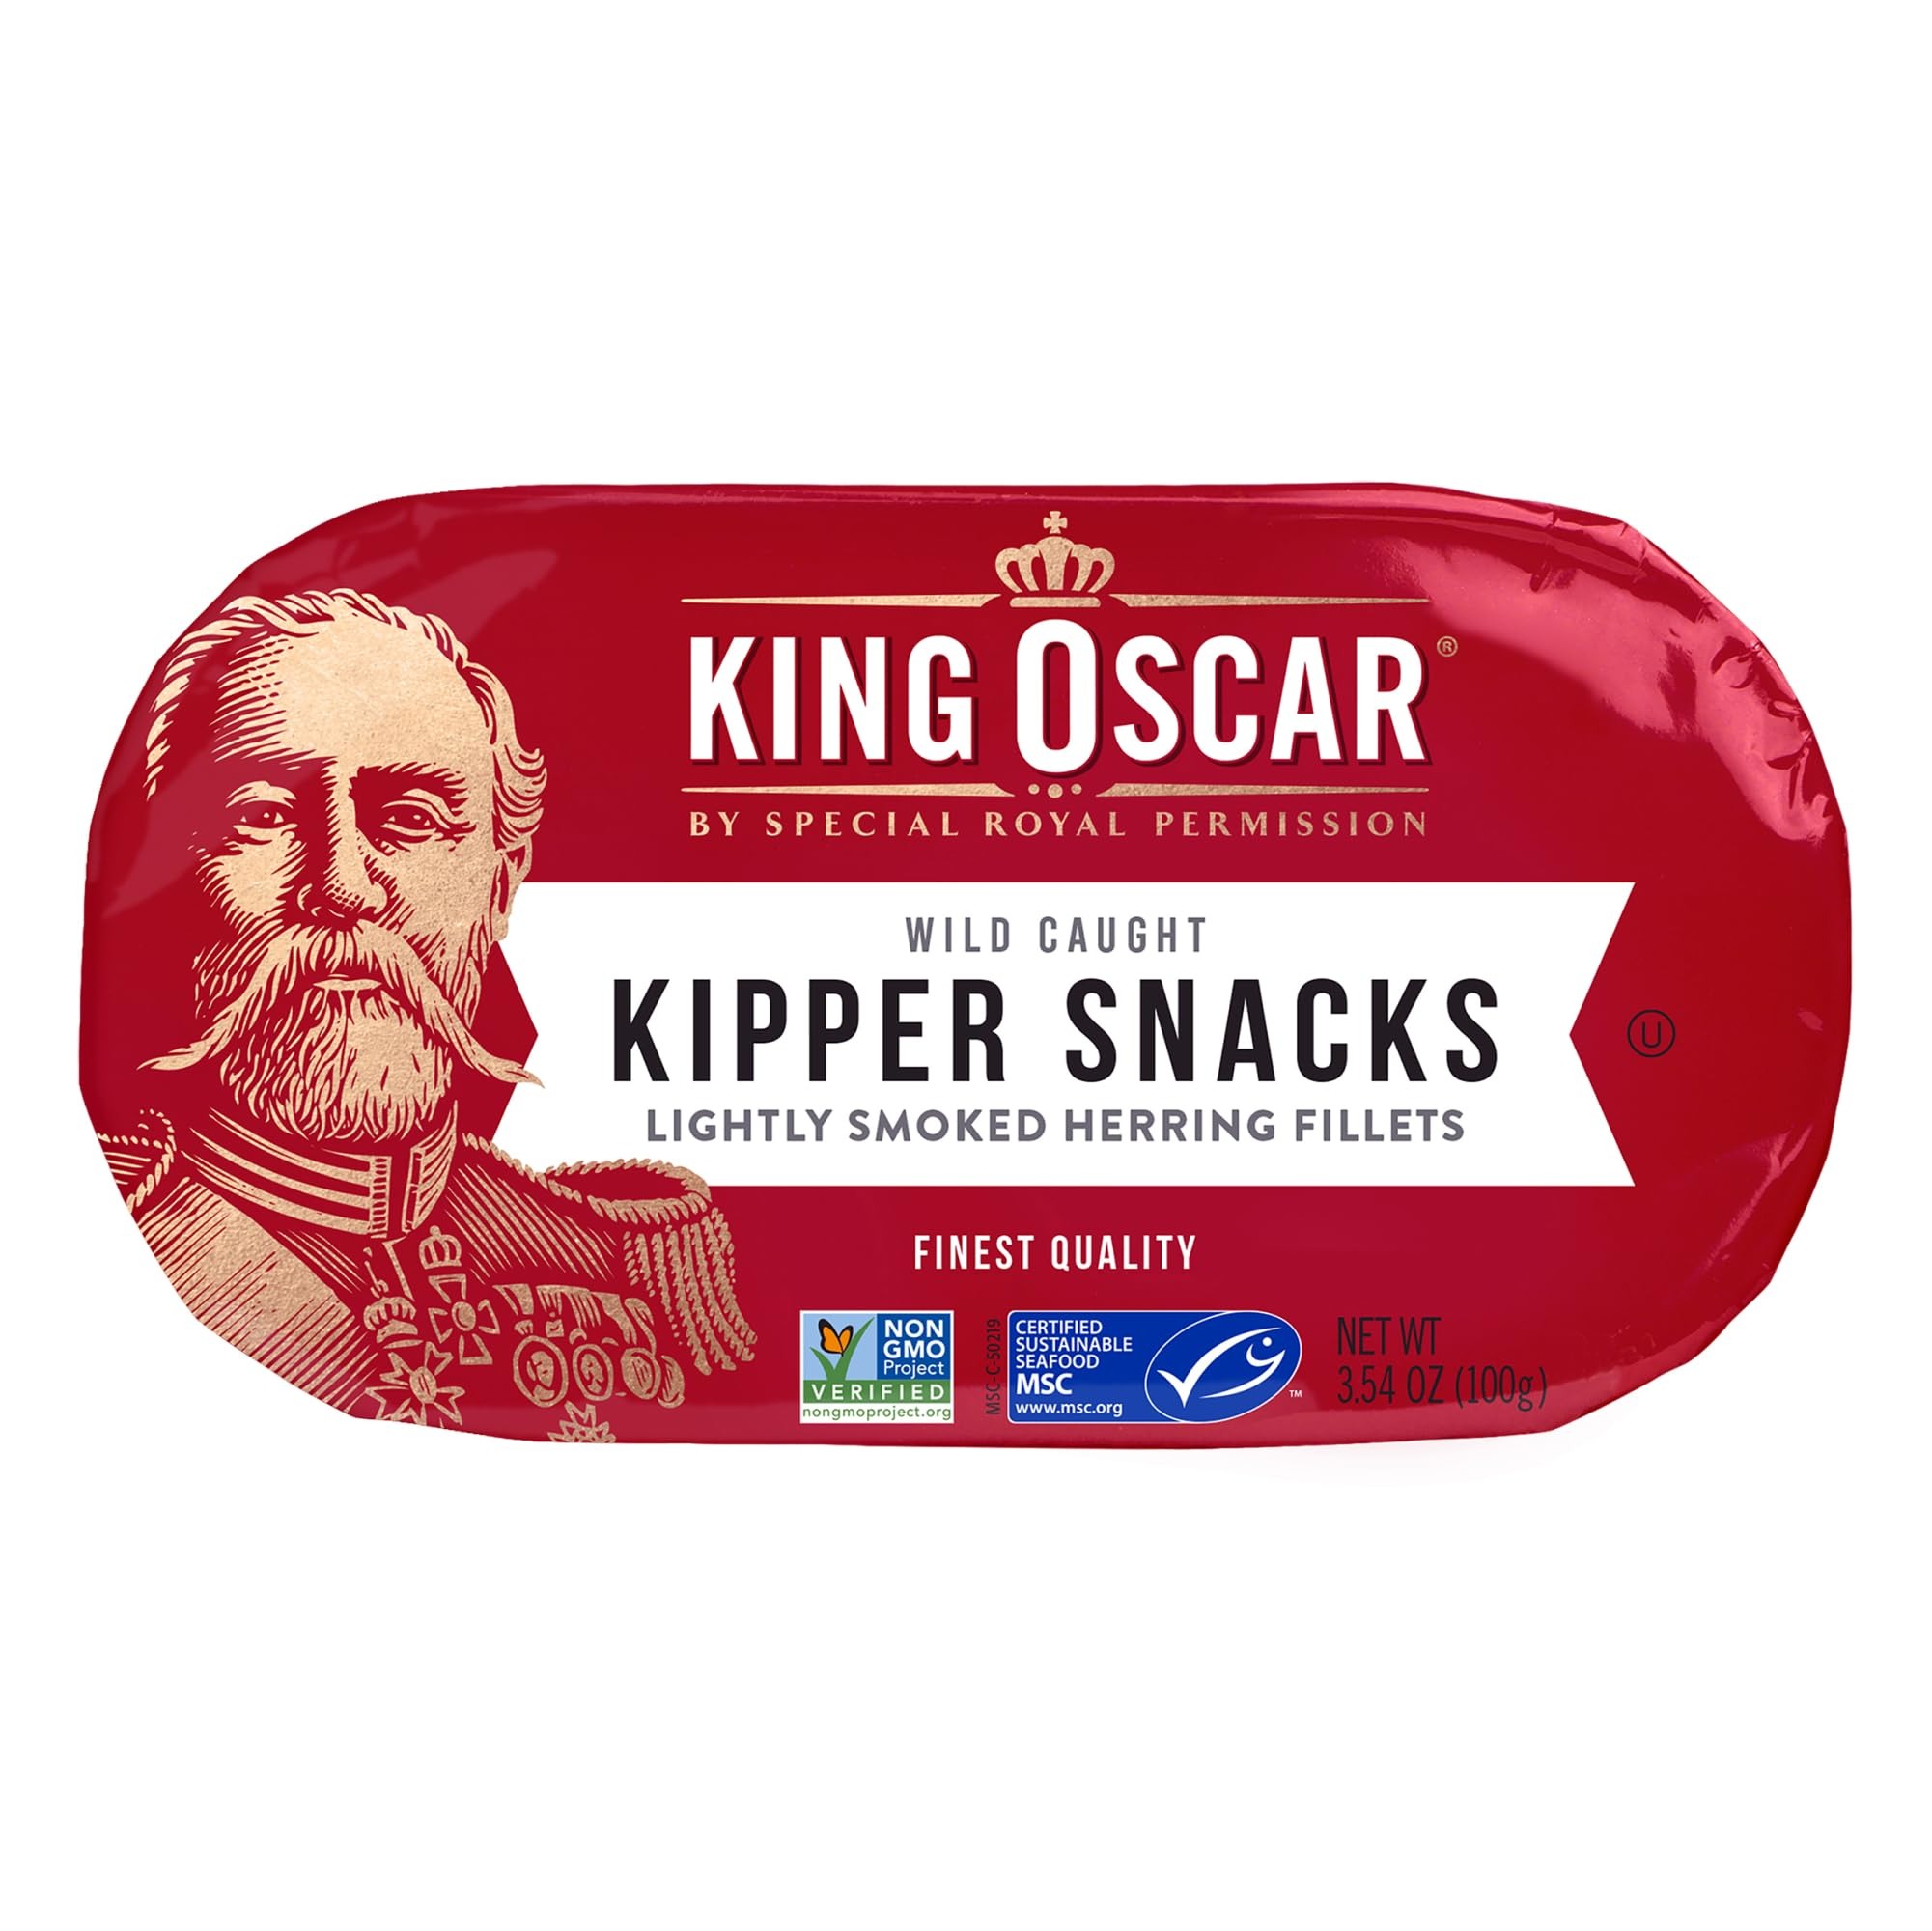
Item Name: King Oscar Kipper Snacks, 3.54 Ounce Cans (Pack of 1), Lightly Smoked Herring Fillets, Wild Caught Canned Herring
Bullet Point 1: RICH, DELICIOUS FLAVOR: Gourmet quality, delicately textured fillets of wild caught North Atlantic herring, boneless, naturally smoked, seasoned with a touch of salt, and hand-packed for the freshest, best taste
Bullet Point 2: HIGHLY NUTRITIOUS: Our kipper snacks are high in protein and feature heart-healthy omega-3s plus vitamins, and minerals. With 16 grams of protein and 0 grams of carbs per can, they are perfect for keto, paleo, and Mediterranean diets.
Bullet Point 3: PREMIUM QUALITY: King Oscar kipper snacks herring are wild caught in the ice-cold waters of the North Atlantic, traditionally and naturally smoked, and hand-packed to ensure quality.
Bullet Point 4: CONVENIENT & VERSATILE: With a no-mess, easy-peel lid, you can enjoy these boneless smoked herring fillets at home or on-the-go. Delicious straight from the can, on toast or crackers, or add to a sandwich, salad, or appetizer platter.
Bullet Point 5: SUSTAINABLY WILD CAUGHT: We use only sustainable and MSC-certified harvesting methods to ensure the long-term viability of the resource and avoid bycatch. We’re doing our part to keep our seas healthy now and for future generations.
Bullet Point 6: SINGLE: Stock up and save! Tinned fish is the perfect pantry staple, ready whenever you need a satisfying snack on short notice.
Value: 3.54
Unit: Ounce

Price: 2.585